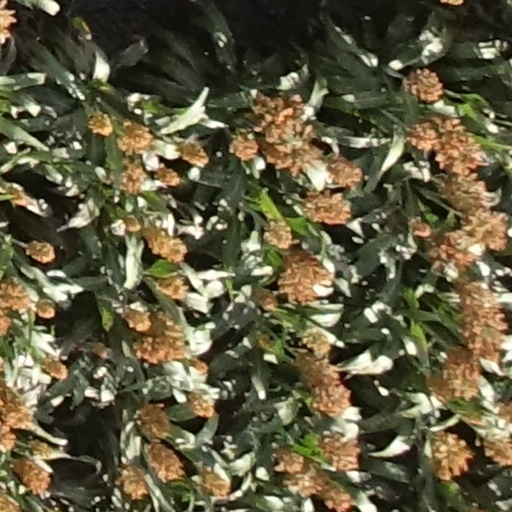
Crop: sorghum